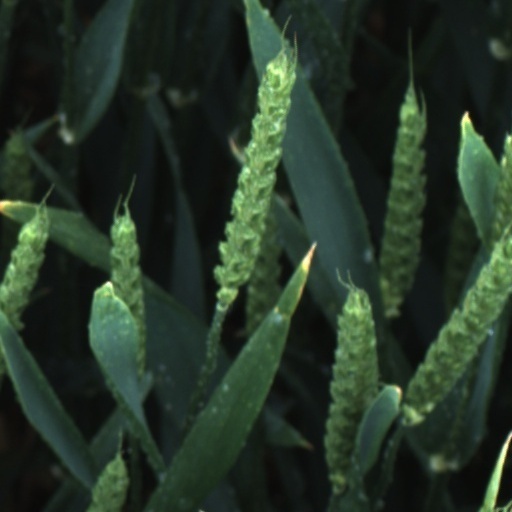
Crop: wheat